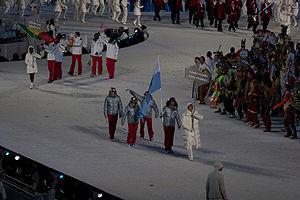
Saint-Marin participe aux Jeux olympiques d'hiver de 2010 à Vancouver au Canada du 12 au 28 février 2010. Il s'agit de sa 8ᵉ participation à des Jeux olympiques d'hiver. Pour la deuxième fois consécutive, Saint-Marin n'est représenté aux Jeux olympiques d'hiver que par un seul athlète, le skieur alpin Marino Cardelli qui est également le porte-drapeau de sa délégation lors de la cérémonie d'ouverture.